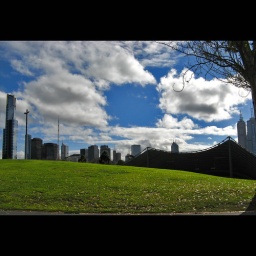
the window in the sky